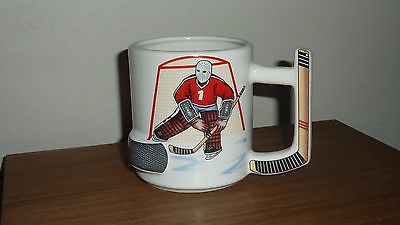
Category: mug